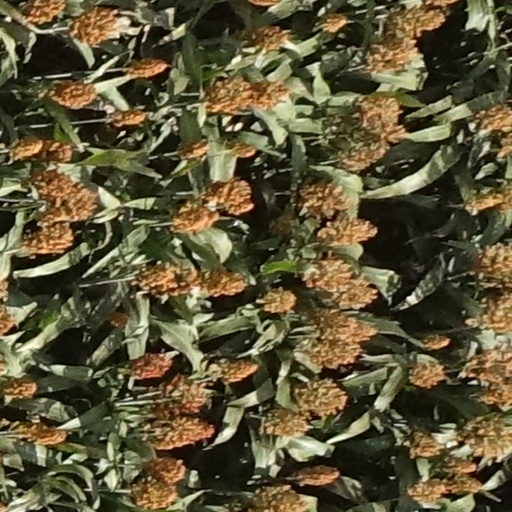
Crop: sorghum